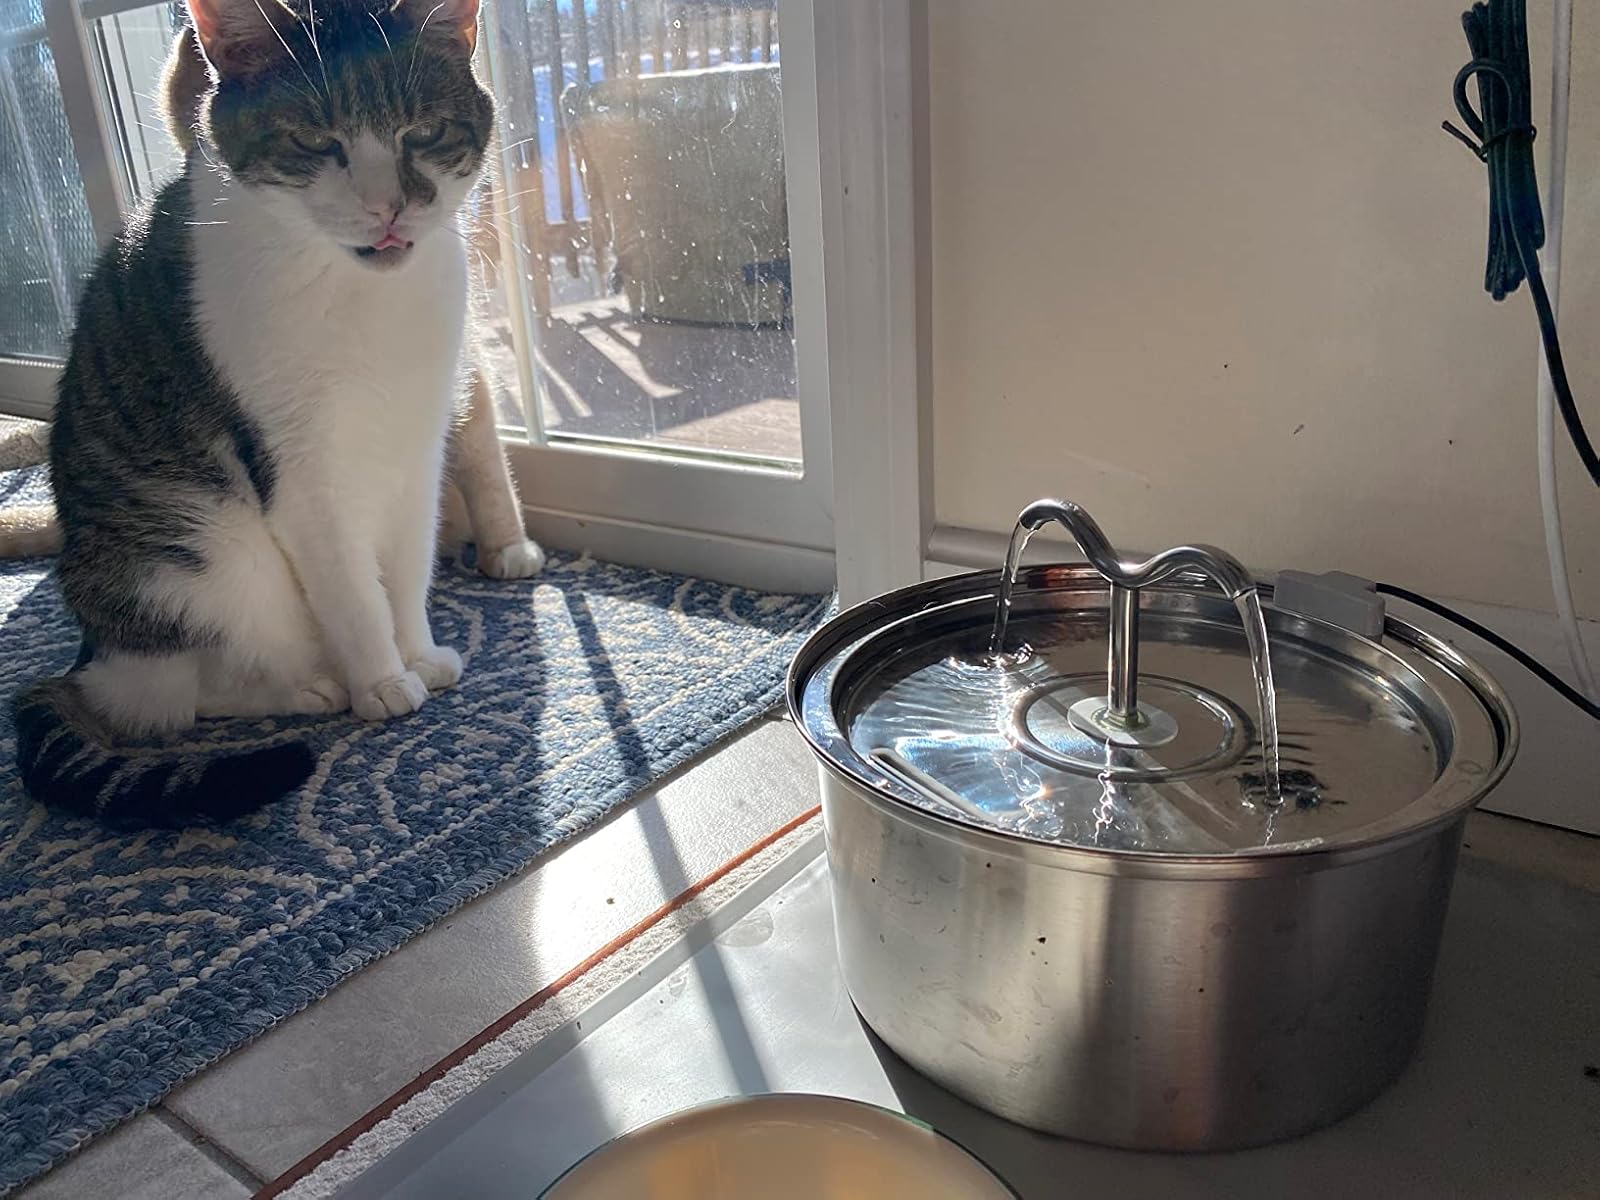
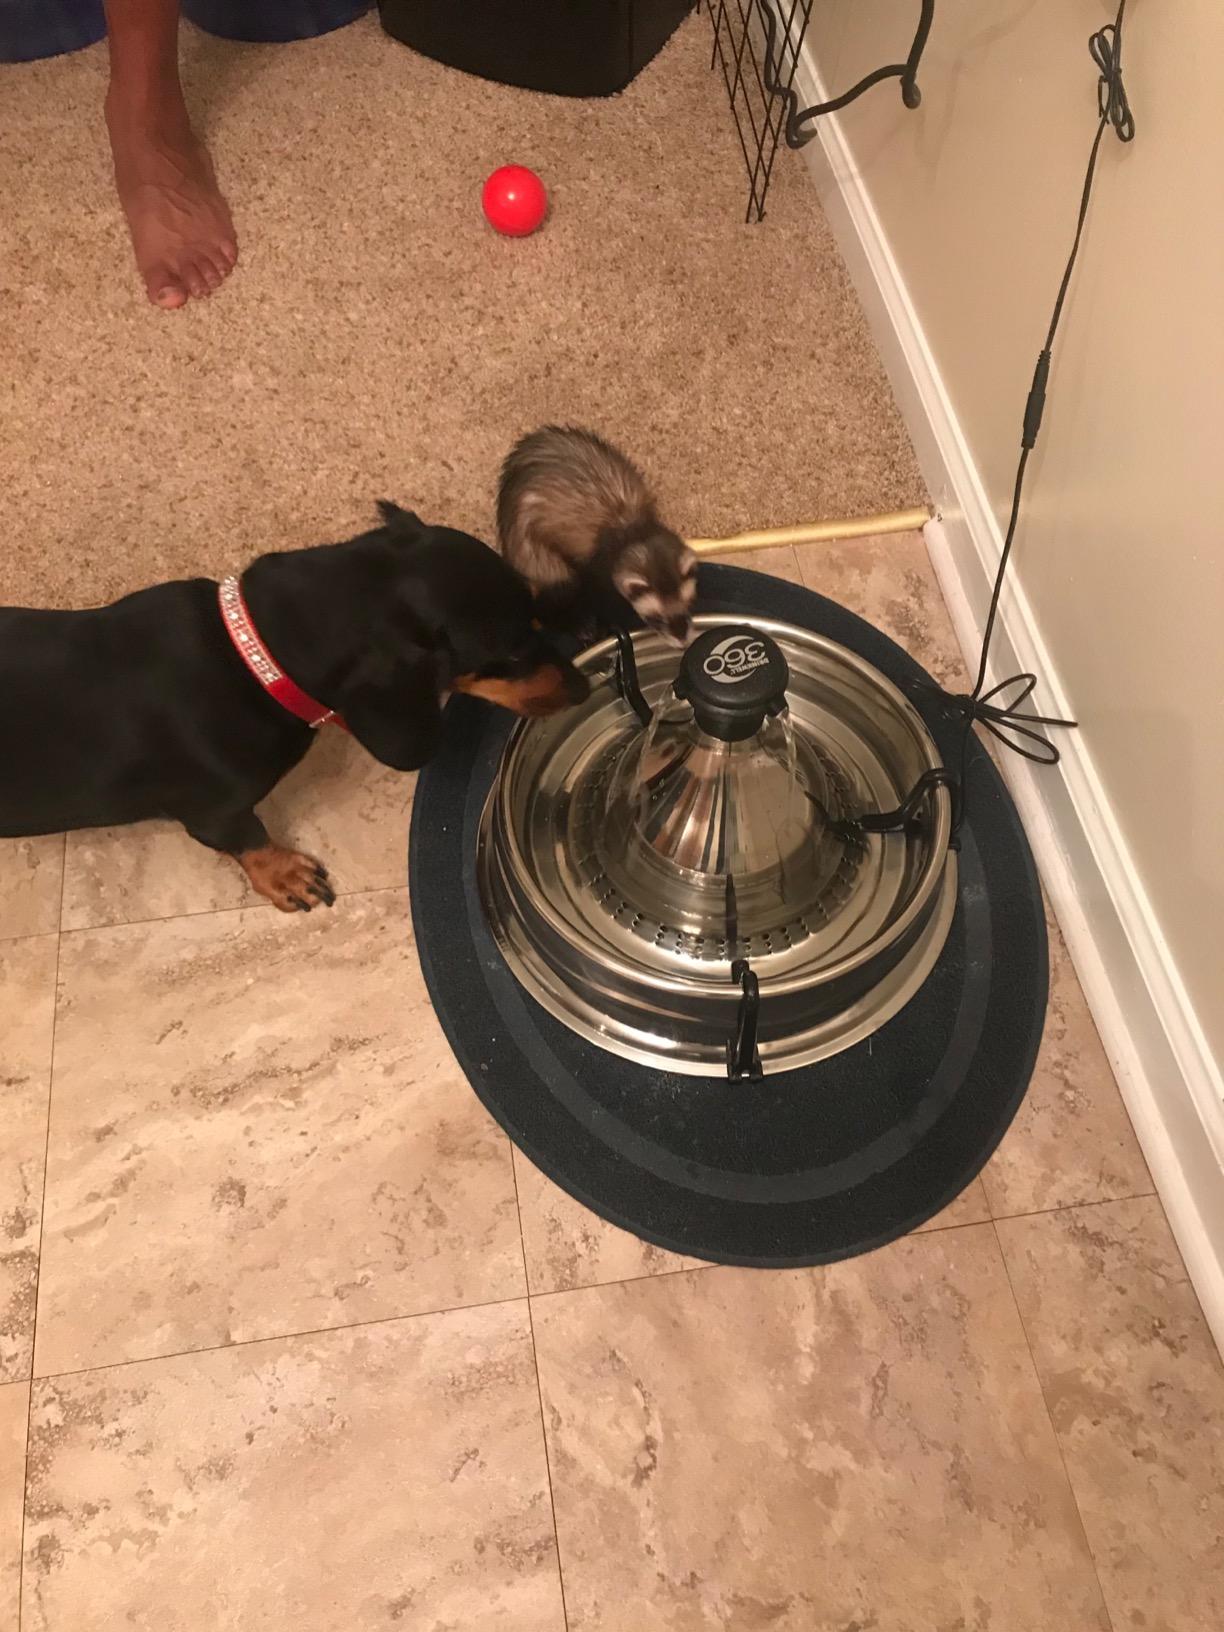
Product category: items_bowl
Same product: no